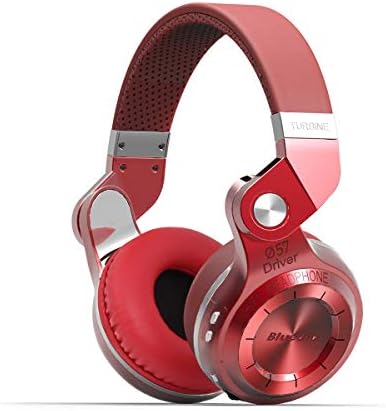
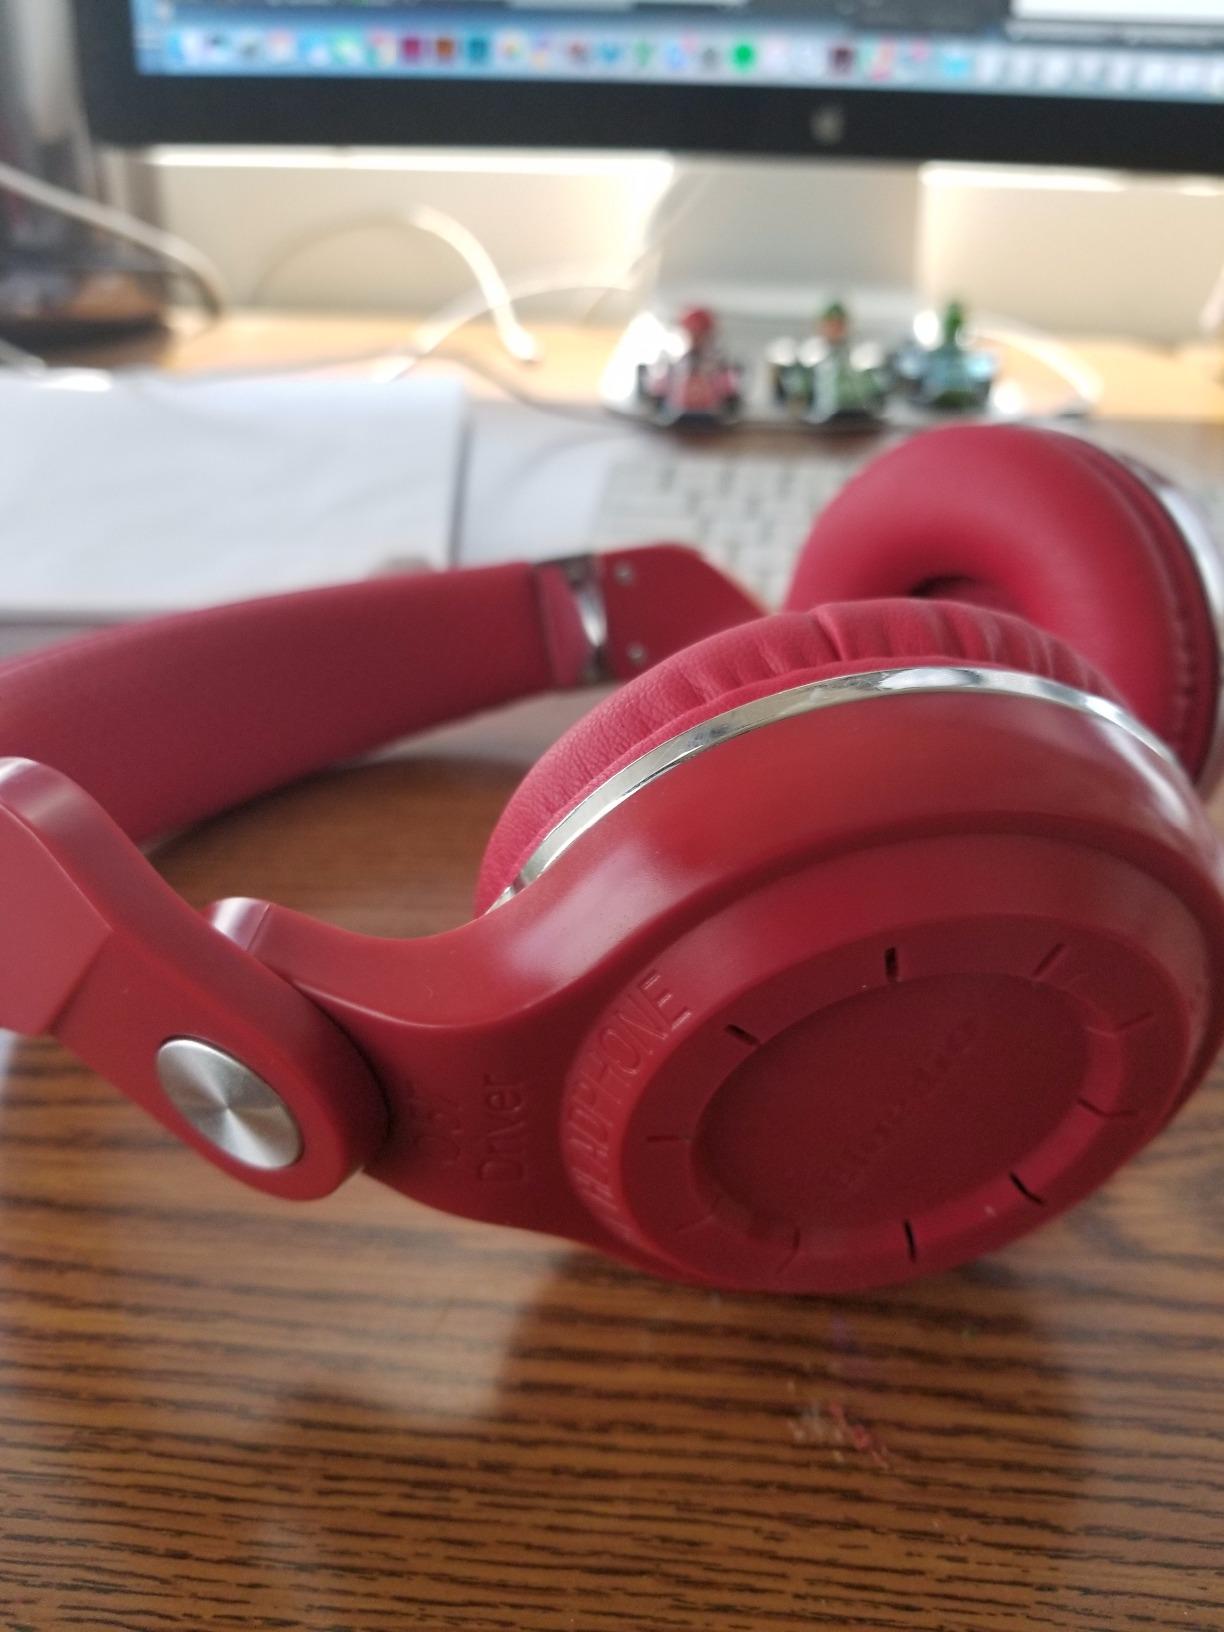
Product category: headphones
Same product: yes